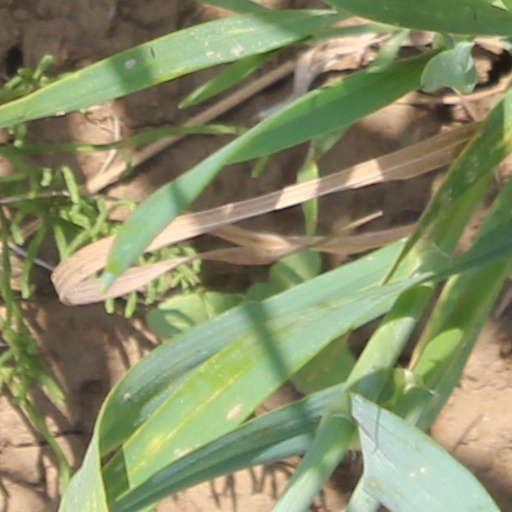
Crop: wheat